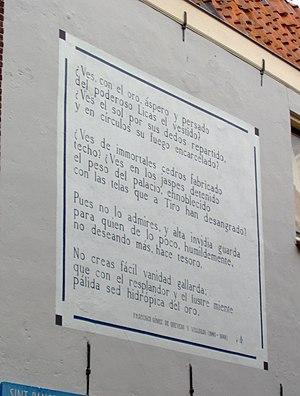
Francisco Gómez de Quevedo Villegas y Santibáñez Cevallos, né probablement le 14 septembre 1580 à Madrid et mort le 8 septembre 1645 à Villanueva de los Infantes, province de Ciudad Real, est un écrivain espagnol du Siècle d’or, dont il est l’une des figures les plus importantes et les plus complexes de la littérature.